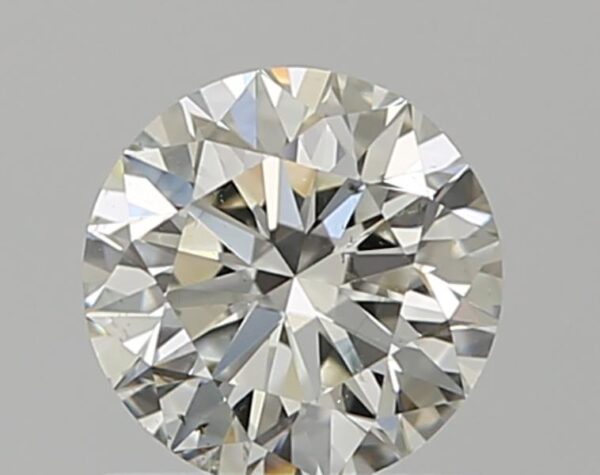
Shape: round
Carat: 0.7
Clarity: SI1
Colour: J
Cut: EX
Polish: EX
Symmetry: EX
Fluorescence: ST
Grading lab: GIA
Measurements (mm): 5.62 x 5.66 x 3.52